Science and technology in the United Kingdom

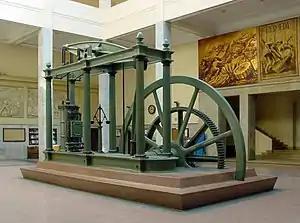
A Watt steam engine, which powered the Industrial Revolution in the United Kingdom and played a key role in it becoming the world's first industrialised nation

Science and technology in the United Kingdom has a long history, producing many important figures and developments in the field. Major theorists from the United Kingdom of Great Britain and Northern Ireland include Isaac Newton whose laws of motion and theory of gravitation have been recognized as foundational to modern science and Charles Darwin whose theory of evolution by natural selection was fundamental to the development of modern biology. Major scientific discoveries include hydrogen by Henry Cavendish, penicillin by Alexander Fleming, and the structure of DNA, by Francis Crick and others. Major engineering projects and applications pursued by people from the United Kingdom include the steam locomotive developed by Richard Trevithick and Andrew Vivian, the jet engine by Frank Whittle and the World Wide Web by Tim Berners-Lee. The United Kingdom continues to play a major role in the development of science and technology and major technological sectors include the aerospace, motor and pharmaceutical industries.